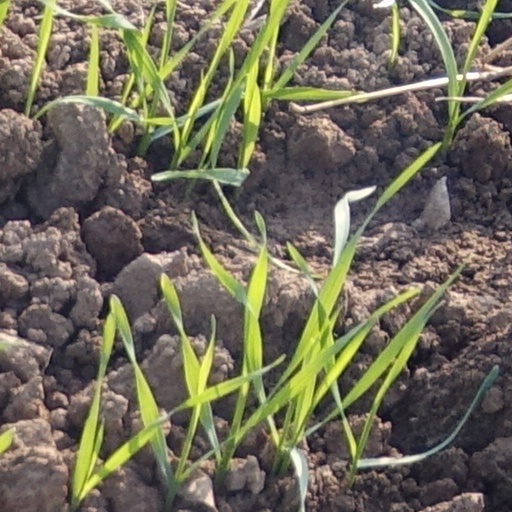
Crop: wheat